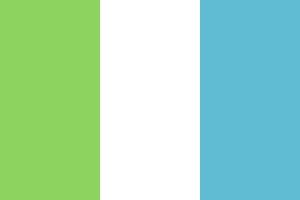
La Génovie est un État imaginaire monarchique, qui sert de cadre aux livres Journal d'une princesse par Meg Cabot, de 11 tomes, ainsi que ses adaptations cinématographiques.